Eric Frampton

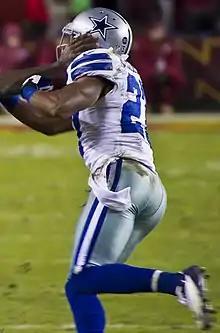
Frampton with the Dallas Cowboys in 2012

Eric Ulyssee Frampton (born February 6, 1984) is an American former professional football safety in the National Football League (NFL) for the Detroit Lions, Minnesota Vikings, Dallas Cowboys, and New Orleans Saints. He was selected by the Oakland Raiders in the fifth round of the 2007 NFL draft. He played college football at Washington State.